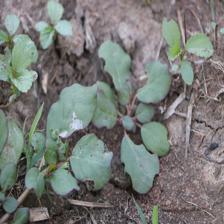
Label: BroadLeafWeed